Saritphong Dam

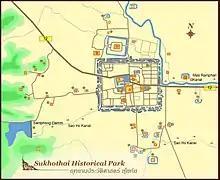
Sukhothai Historical Park, showing reservoir

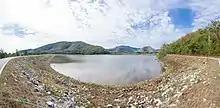
Saritphong Dam, January 2019

The Saritphong Dam, also known as Phra Ruang Dam,, is a dam dating back to the Sukhothai Kingdom. It is in the southwest of the UNESCO World Heritage Sukhothai Historical Park in the Mueang Kao Subdistrict of Mueang Sukhothai District of Sukhothai Province in northern Thailand. The Saritphong Dam was built in the 14th century to provide water to the capital of the ancient kingdom Sukhothai.